Disc golf

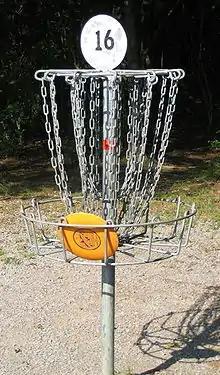
A disc resting in a basket, the most common type of target

Although early courses were played using trees, fence posts, or park equipment as the target, standard disc golf baskets are by far the most common type of target on modern courses. Some courses feature tone targets that are designed to make a distinctive sound when hit with a disc. Disc golf baskets are constructed with a central pole holding a basket under an assembly of hanging chains. When a disc hits the chains, it is often, but not always, deflected into the basket. Per PDGA rules, in order to complete a hole with a basket target, the disc must come to rest supported by the tray or the chains below the chain support. There are many different brands of baskets made by numerous manufacturers.